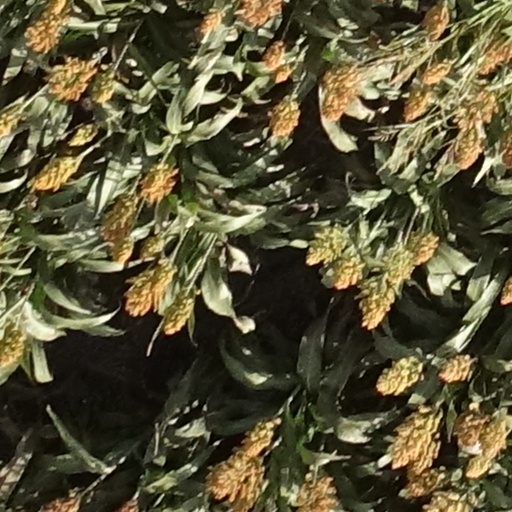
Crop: sorghum